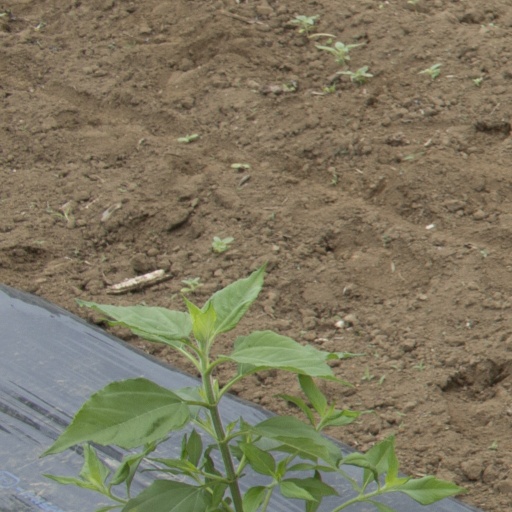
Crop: Jerusalem artichoke